Thunder Riders (film)

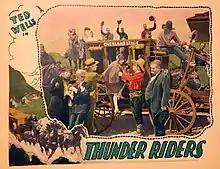
Lobby card

Thunder Riders is a 1928 American silent Western film directed by William Wyler and starring Ted Wells, Charlotte Stevens, and William Steele. The film's sets were designed by the art director David S. Garber.